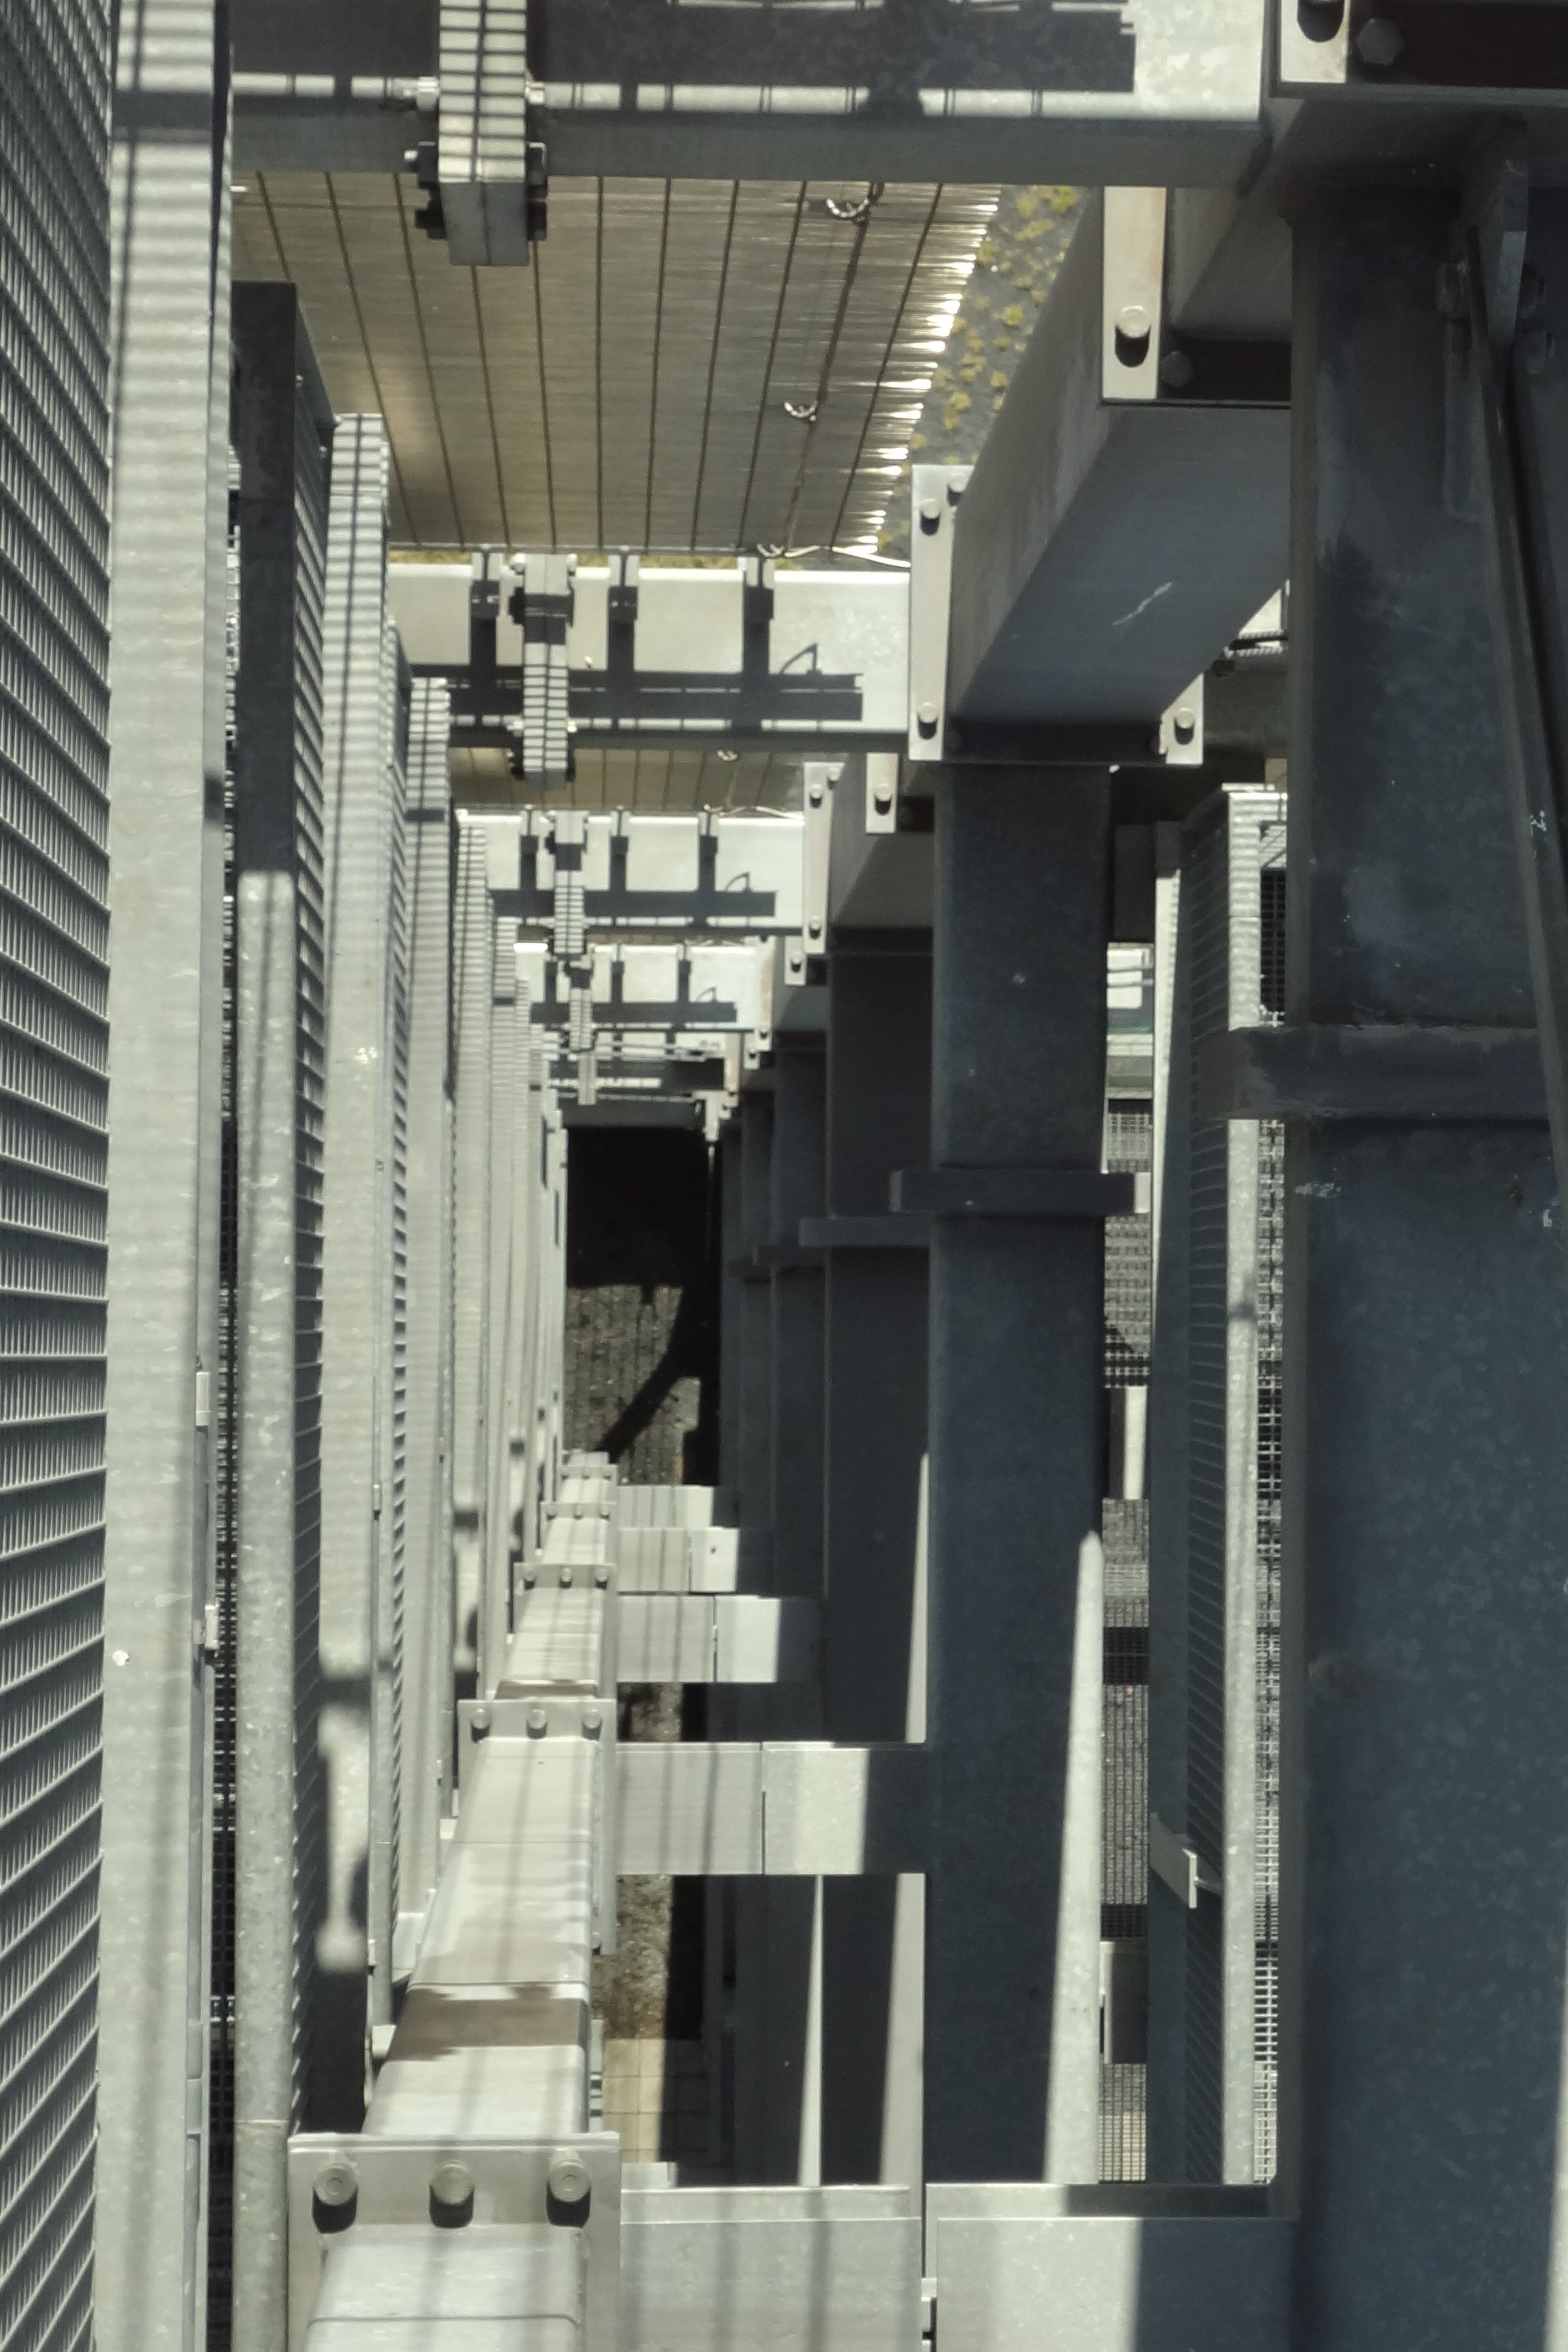
architecture, perspective, skyscraper, monument, transport, geometry, metal, facade, scaffold, abyss, urban area